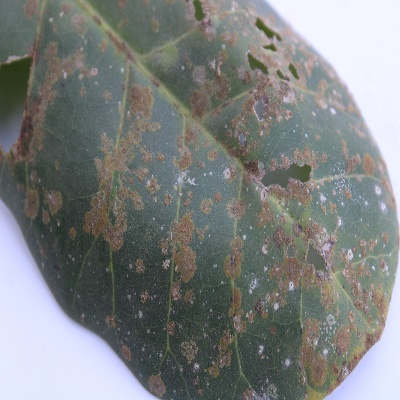
Crop: Cashew
Condition: red rust